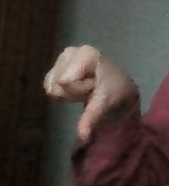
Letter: waw